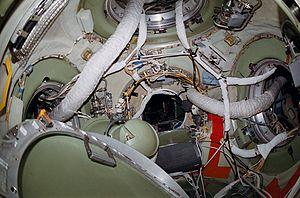
Mir était une station spatiale russe placée en orbite terrestre basse par l'Union soviétique. Mise en orbite le 19 février 1986 et détruite volontairement le 23 mars 2001, elle fut assemblée en orbite entre 1986 et 1996. Mir était la première station spatiale composée de plusieurs modules, possédait une masse supérieure à celle de n'importe quel satellite précédent et détenait le record du plus grand satellite artificiel en orbite autour de la Terre jusqu'à sa désorbitation le 21 mars 2001. Mir a servi de laboratoire de recherche en micropesanteur. Des équipages y ont mené des expériences en biologie, biologie humaine, physique, astronomie, météorologie et sur les systèmes spatiaux afin de développer les technologies nécessaires à l'occupation permanente de l'espace.